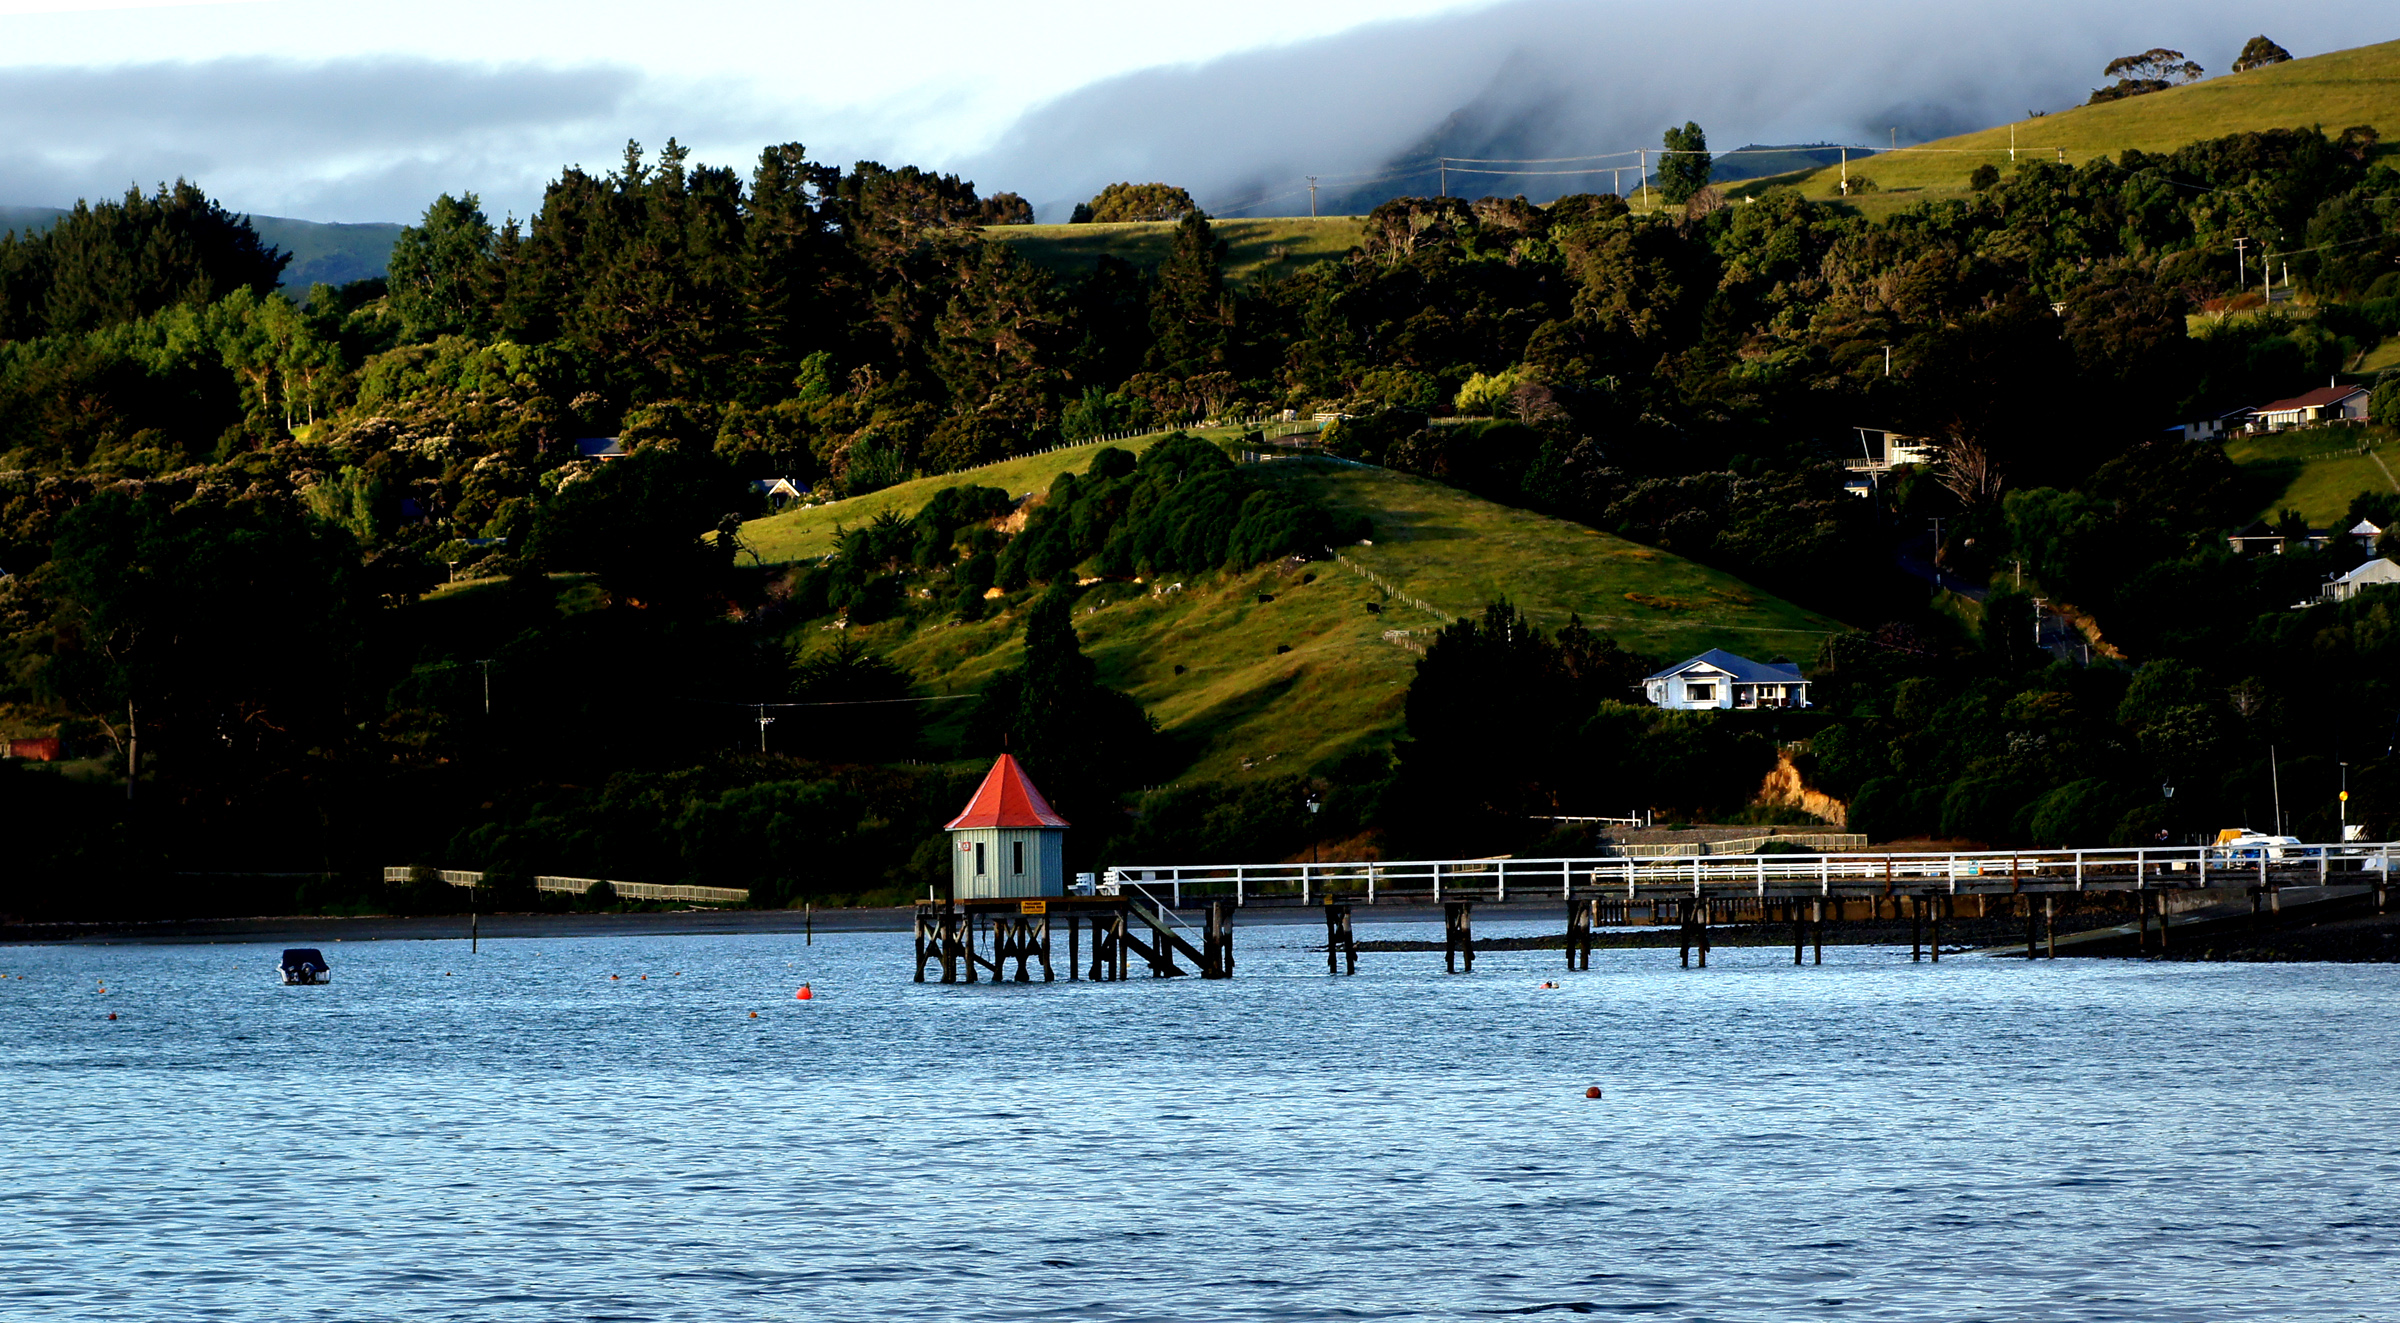
beach, sea, coast, water, ocean, sunset, boat, shore, lake, pier, river, vacation, vehicle, bay, island, jetty, tourism, body of water, boating, wharf, sonydslra580, tamron18270mmpzd, akaroasights, akaroafrench, bankspeninsula